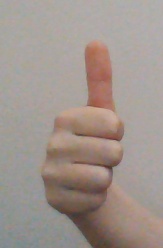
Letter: aleff